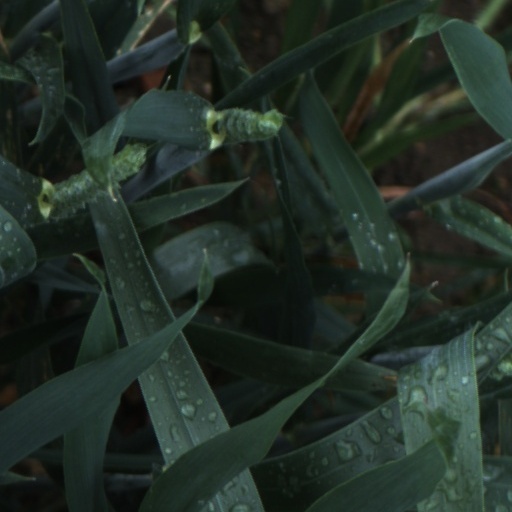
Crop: wheat